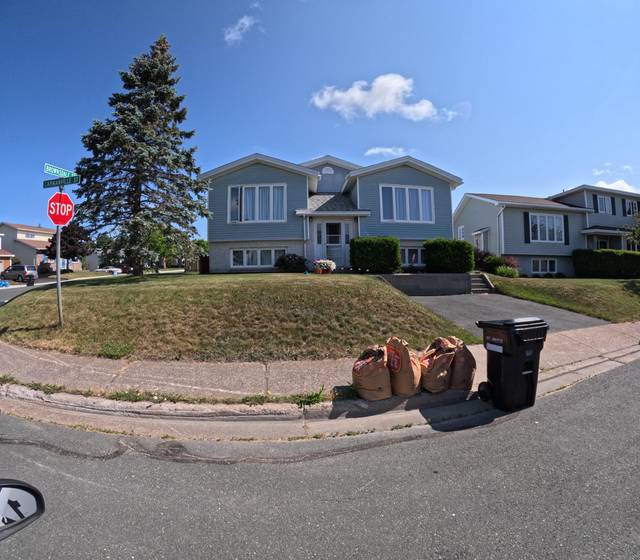
Region: Canada
Coordinates: 47.529, -52.777